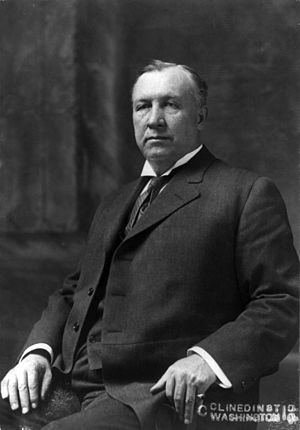
Amerikanske indenrigsministre / Indenrigsministre
M. Hoke Smith
Amerikanske indenrigsministre eller United States Secretary of the Interior leder United States Department of the Interior.